Titian Peale

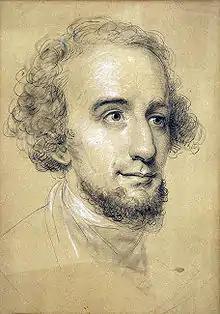
Titian Ramsay Peale, "Self portrait", ca. 1845, National Portrait Gallery, Smithsonian Institution, possibly aided by Rembrandt Peale

In 1838, Peale boarded the USS "Peacock" and served as chief naturalist for the United States Exploring Expedition (1838–1842) led by Lt. Charles Wilkes. The other naturalists on the expedition were James Dwight Dana and Charles Pickering. As chief naturalist, he collected and preserved various specimens of natural history, many of which he packed and shipped back to Philadelphia. During the expedition, Wilkes named Peale Passage after Titian Peale.